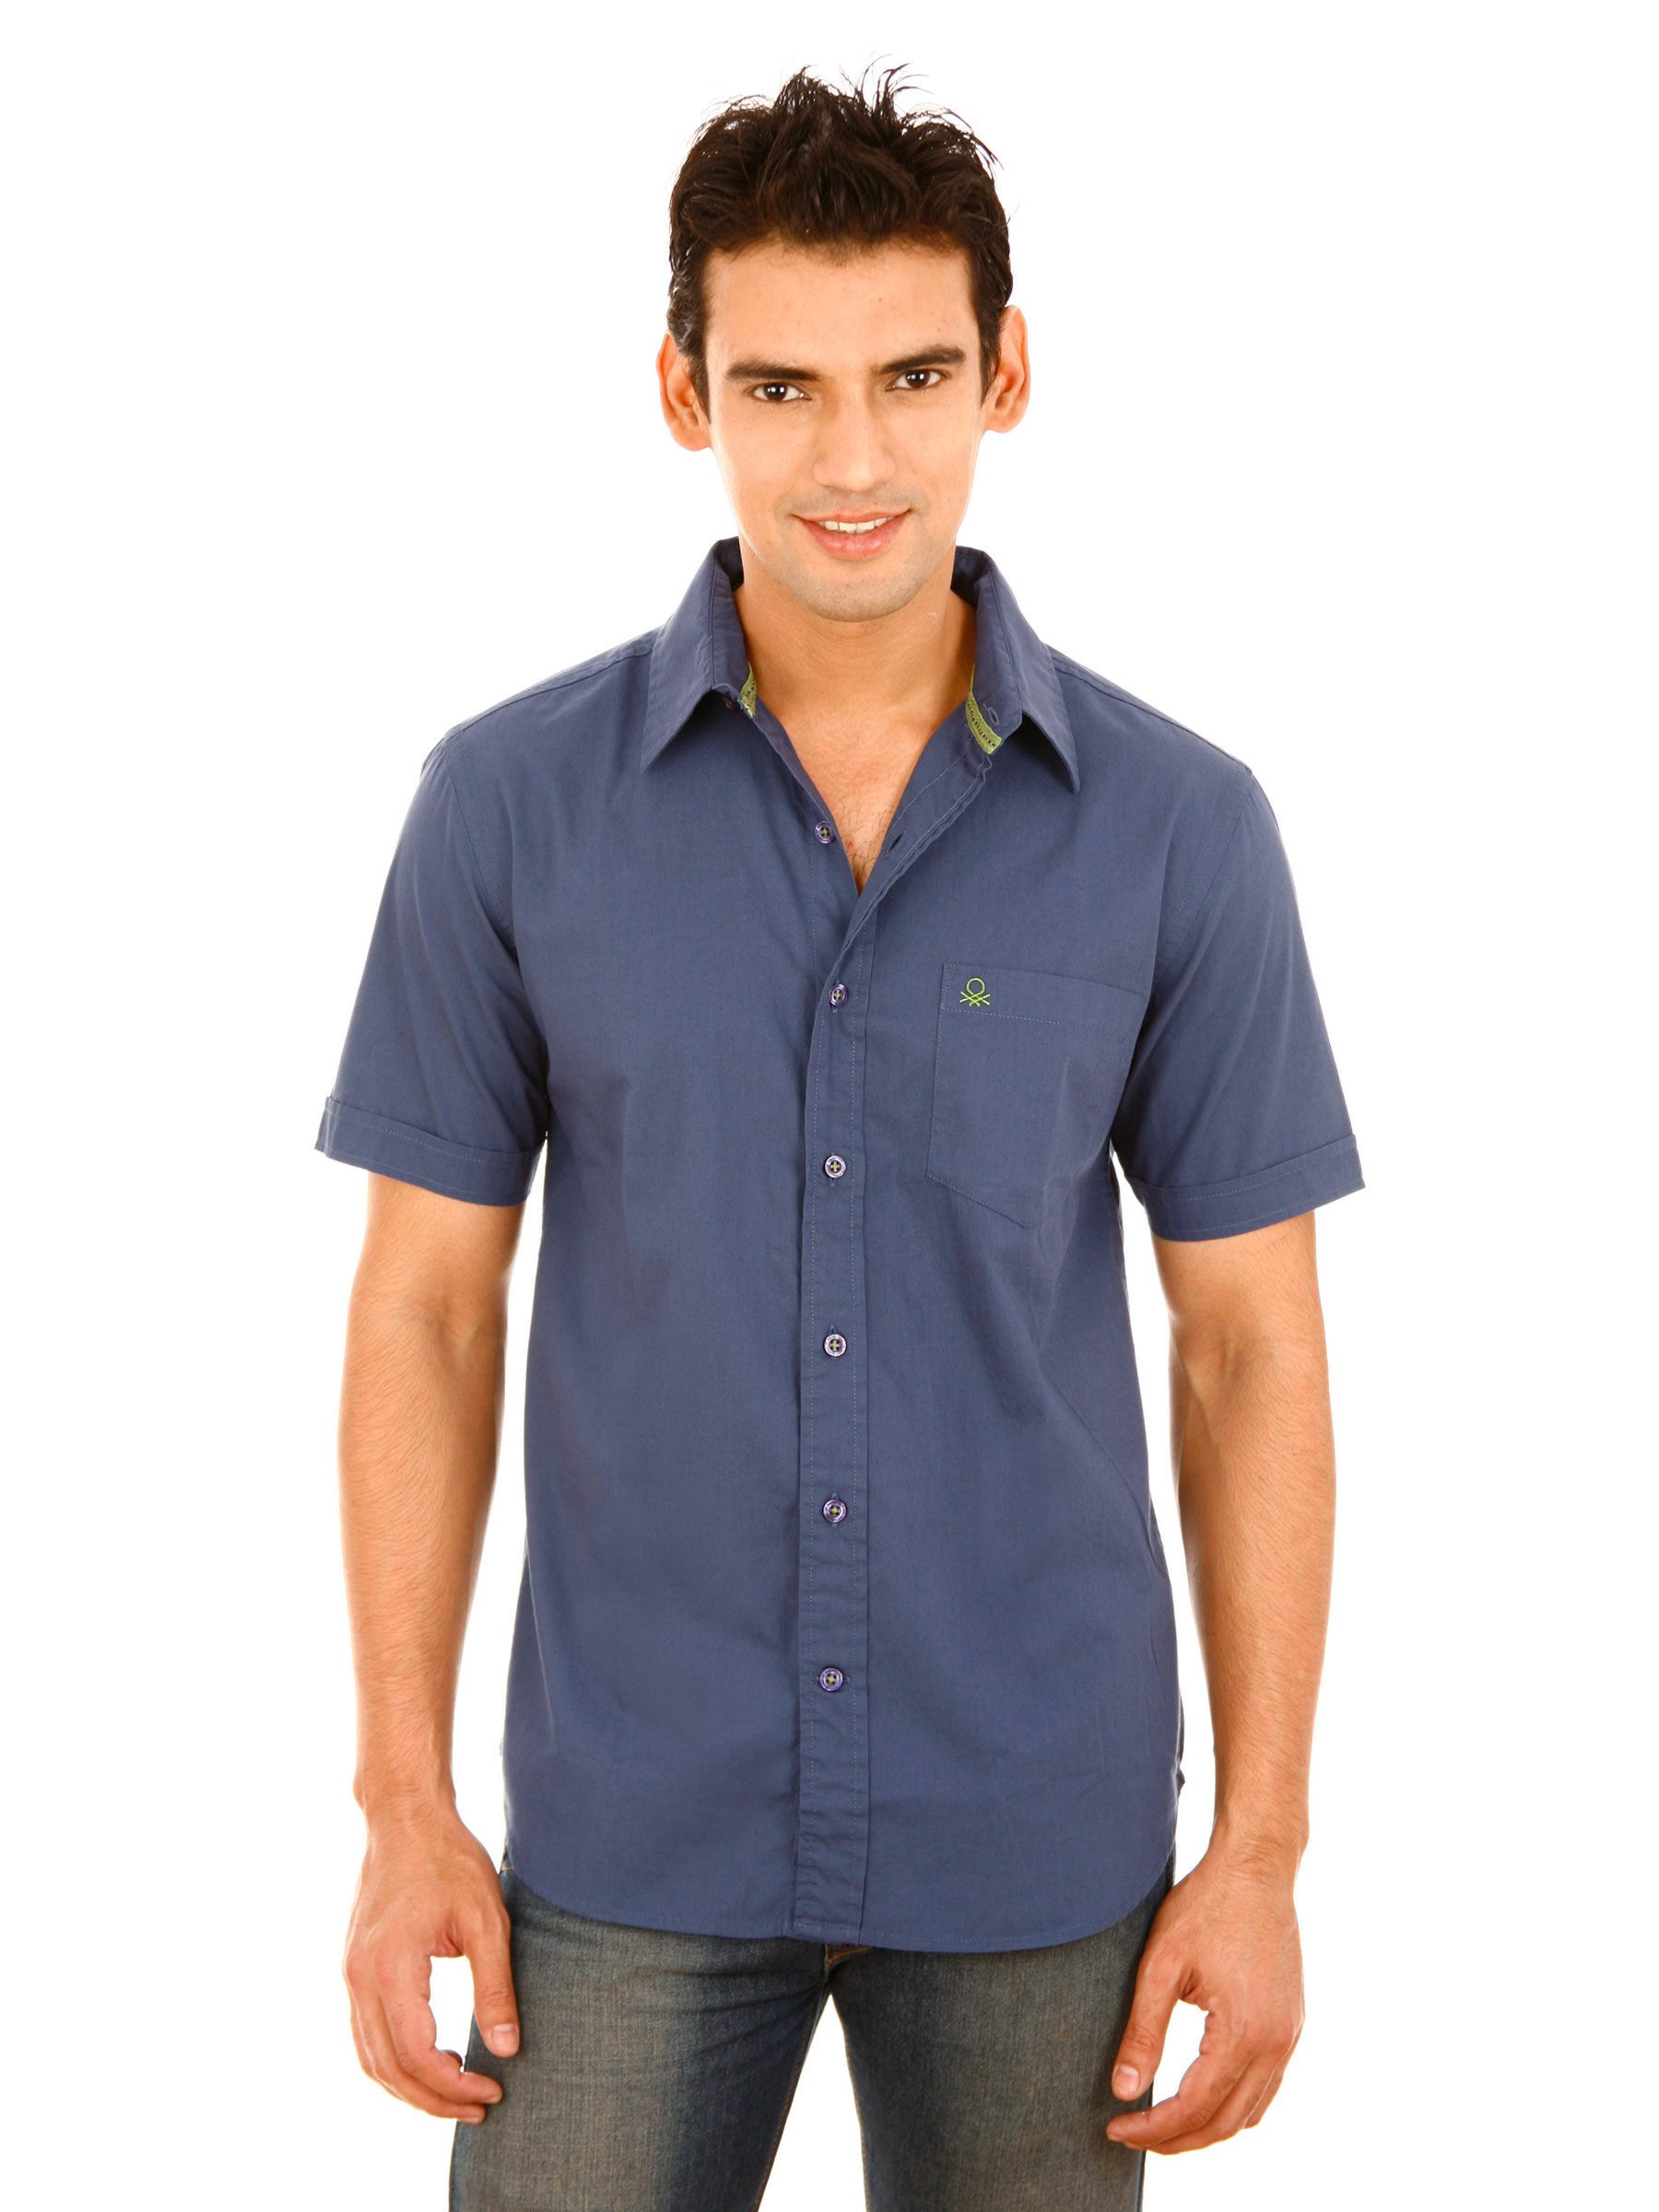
United Colors of Benetton Men Summer Navy Blue Shirt
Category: Apparel / Topwear / Shirts
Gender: Men
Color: Blue
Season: Fall 2011
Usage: Casual